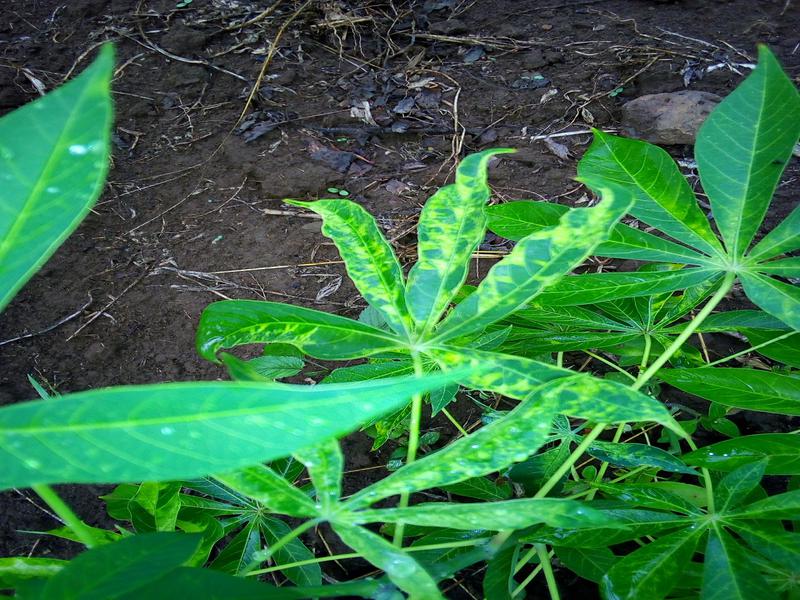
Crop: cassava
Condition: mosaic_disease